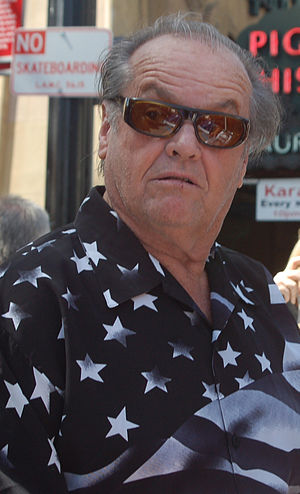
Jack Nicholson
Nicholson ved Dennis Hopper 's Hollywood Walk of Fame Star-ceremoni, 26 marts 2010
Jack Nicholson er en amerikansk skuespiller. Han er en af sin generations helt store stjerner og er kendt for at portrættere kyniske og neurotiske karakterer. Han har vundet adskillige priser og blandt andet været nomineret til en Oscar 12 gange og vundet de tre. Derudover har han vundet syv Golden Globes.